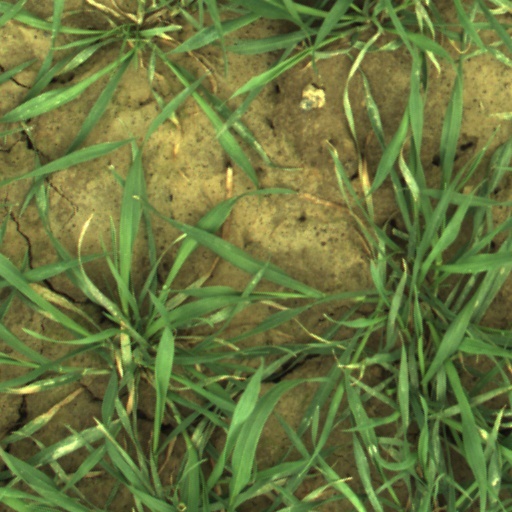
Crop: wheat